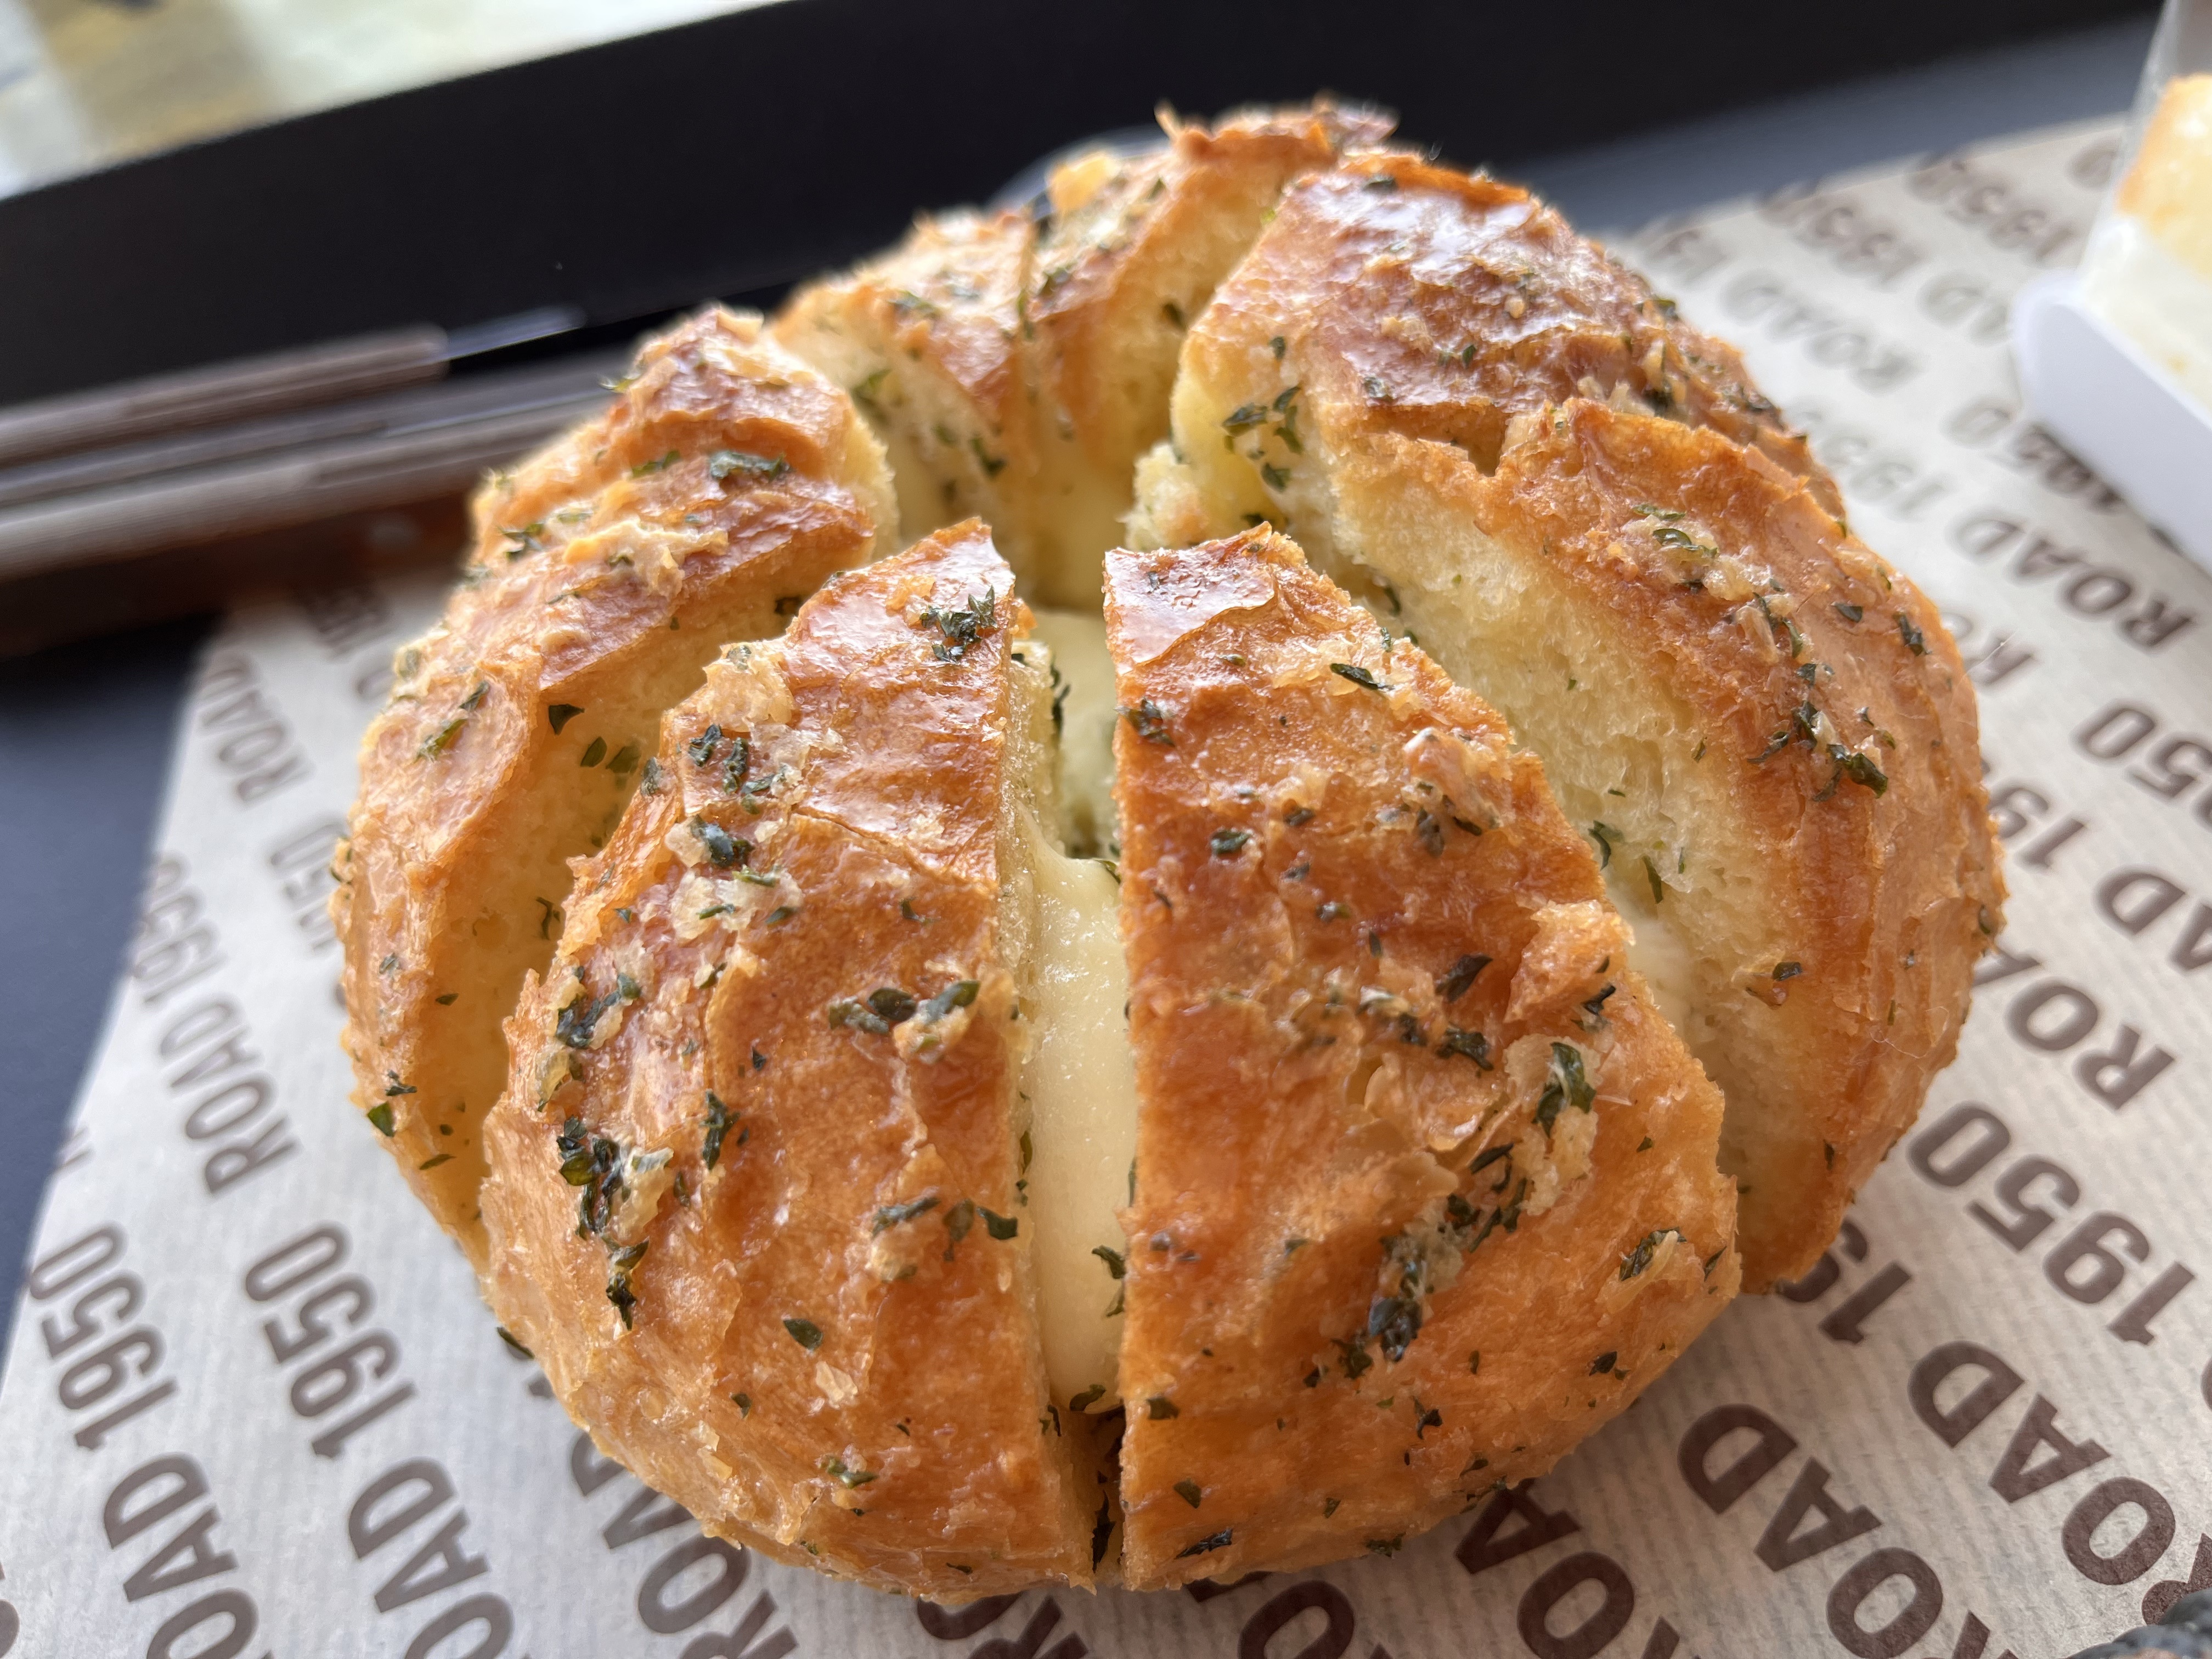
food, recipe, staple food, bun, loaf, ingredient, biga, potato bread, sourdough, cooking, bread roll, graham bread, bread, gluten, dish, baked goods, soda bread, tableware, damper, produce, Baker's yeast, whole grain, whole wheat bread, dessert, brown bread, baking, finger food, cuisine, rye bread, comfort food, Lye roll, kitchen utensil, banh mi, side dish, american food, seed, fast food, font, plate, snack, ciabatta, bakery, computer keyboard, Kaiser roll, italian food